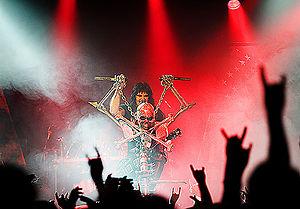
Blackie Lawless est un musicien américain né le 4 septembre 1956, à Staten Island, à New York. Il est le chanteur et guitariste rythmique du groupe de heavy metal WASP.